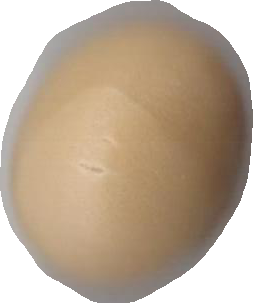
Variety: Grobogan